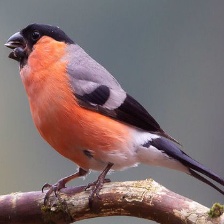
Species: EURASIAN BULLFINCH
Scientific name: PYRRHULA PYRRHULA